West Shore Railroad

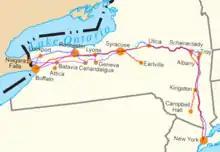
Map of the Water Level Routes of the New York Central Railroad (purple), West Shore Railroad (red) and Erie Canal (blue)

The New York, West Shore and Buffalo Railway was incorporated on February 18, 1880. It bought several unbuilt lines in western New York, and on June 14, 1881 was consolidated with the North River Railroad, thereby acquiring the line between Ridgefield Park and Haverstraw. With significant financial backing, including Edward Francis Winslow and George M. Pullman, the company was ready to challenge the New York Central and Hudson River Railroad. Between 1881 and 1883 the company built , including a new trunk line from Haverstraw to Buffalo, New York, and a southern extension to Weehawken, New Jersey, on the Hudson River.